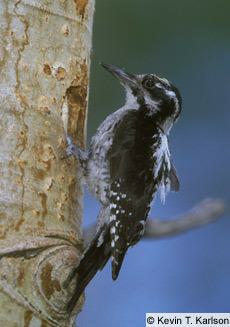
A photo of a american three toed woodpecker